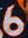
Number: 6